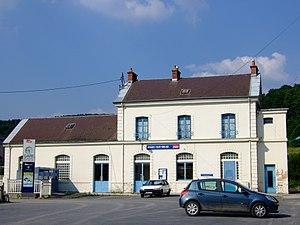
La gare de Bogny-sur-Meuse
La gare de Bogny-sur-Meuse est une gare ferroviaire française de la ligne de Soissons à Givet, située sur le territoire de la commune de Bogny-sur-Meuse, dans le département des Ardennes en région Grand Est.
La Compagnie des chemins de fer des Ardennes, anciennement dénommée Compagnie du chemin de fer des Ardennes et de l'Oise, est une société anonyme qui constitua un réseau de voies ferrées sur le territoire français entre 1855 et 1863.